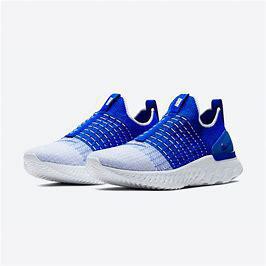
Brand: Nike
Model: React Phantom Run Flyknit 2